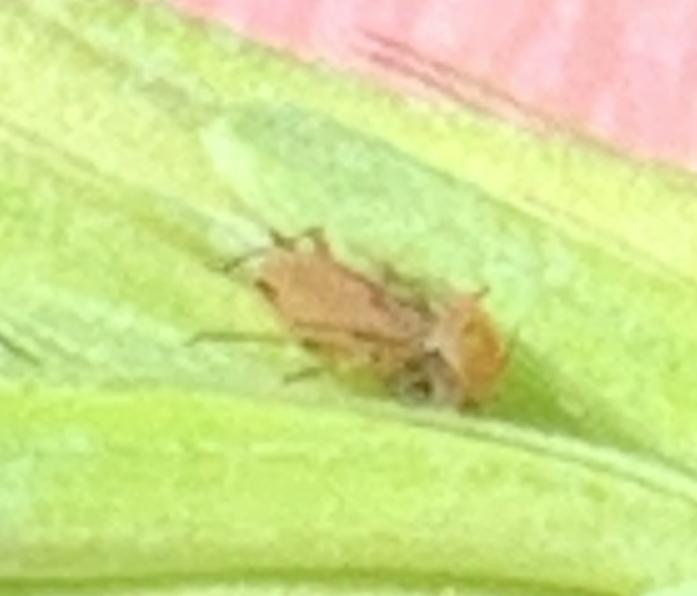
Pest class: english_grain_aphid